Institute of the Peoples of the North

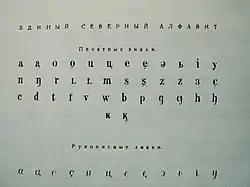
Early project of the Latin-based Unified Northern Alphabet in 1930.

The Institute of the Peoples of the North is a research and later educationary institute based in Saint Petersburg. Its objective is to examine topics related to the northern minorities in the Soviet Union, and to prepare teachers for the northern boarding schools. One of the central figures involved in the research institute was Vladimir Bogoraz.